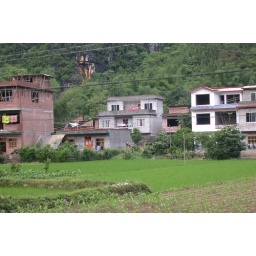
Rural Villages - they have a community toilet - no bathroom in the house.